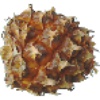
Label: pineapple_mini